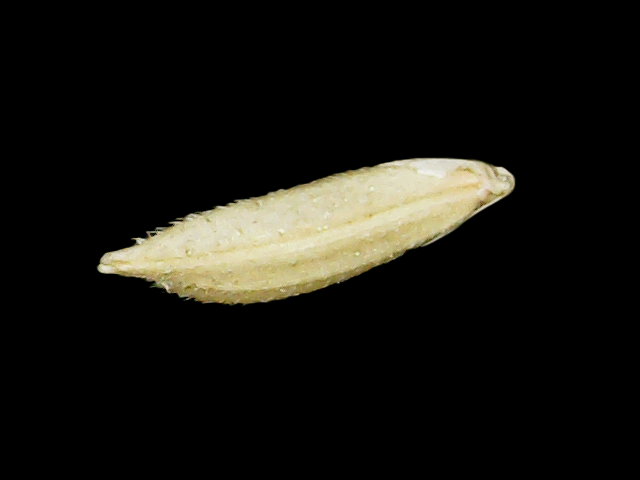
Rice variety: Binadhan12